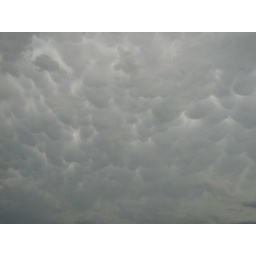
It was an interesting sky all day today...this was taken around 5pm. I've never seen clouds like this here before.